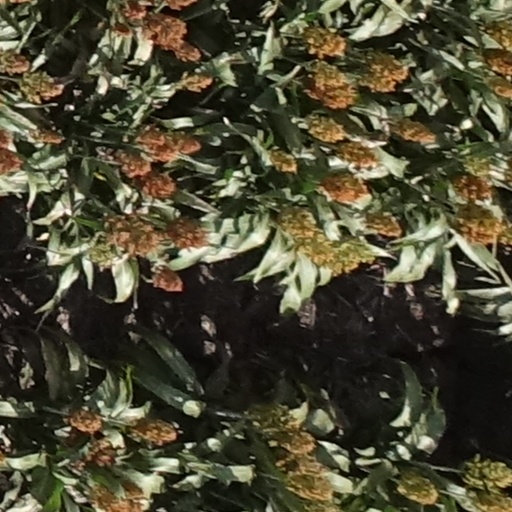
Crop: sorghum